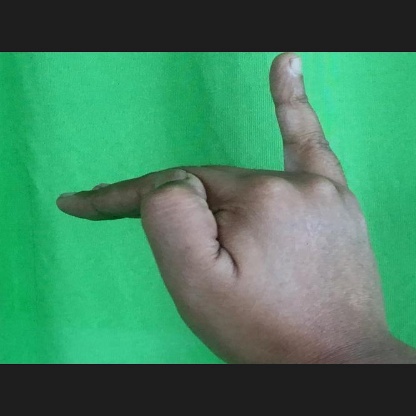
Mudra: Hamsapaksha